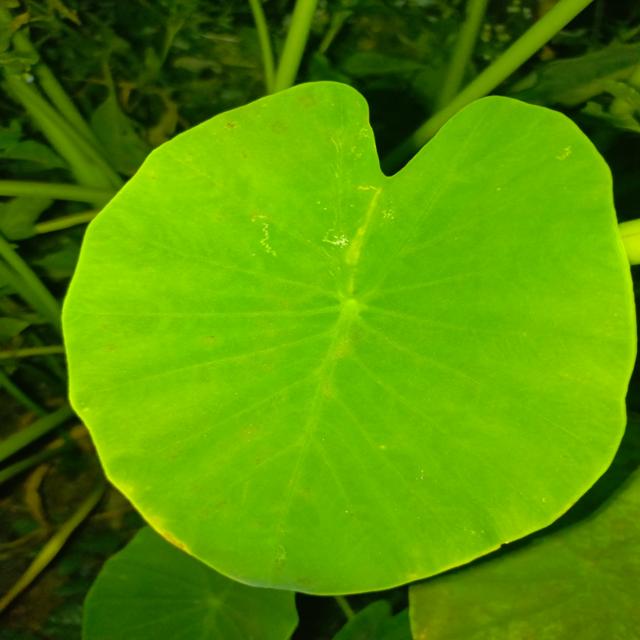
Label: Healthy